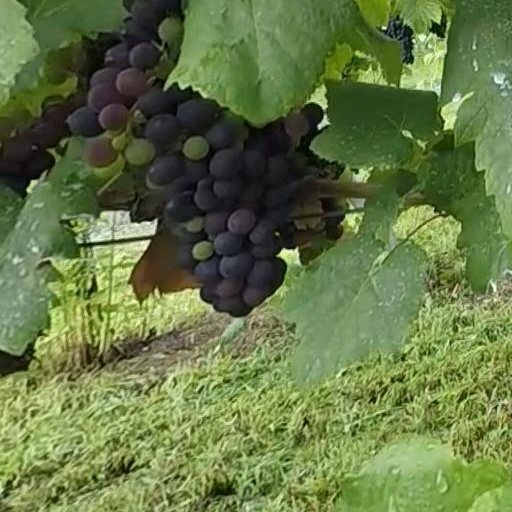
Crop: grape